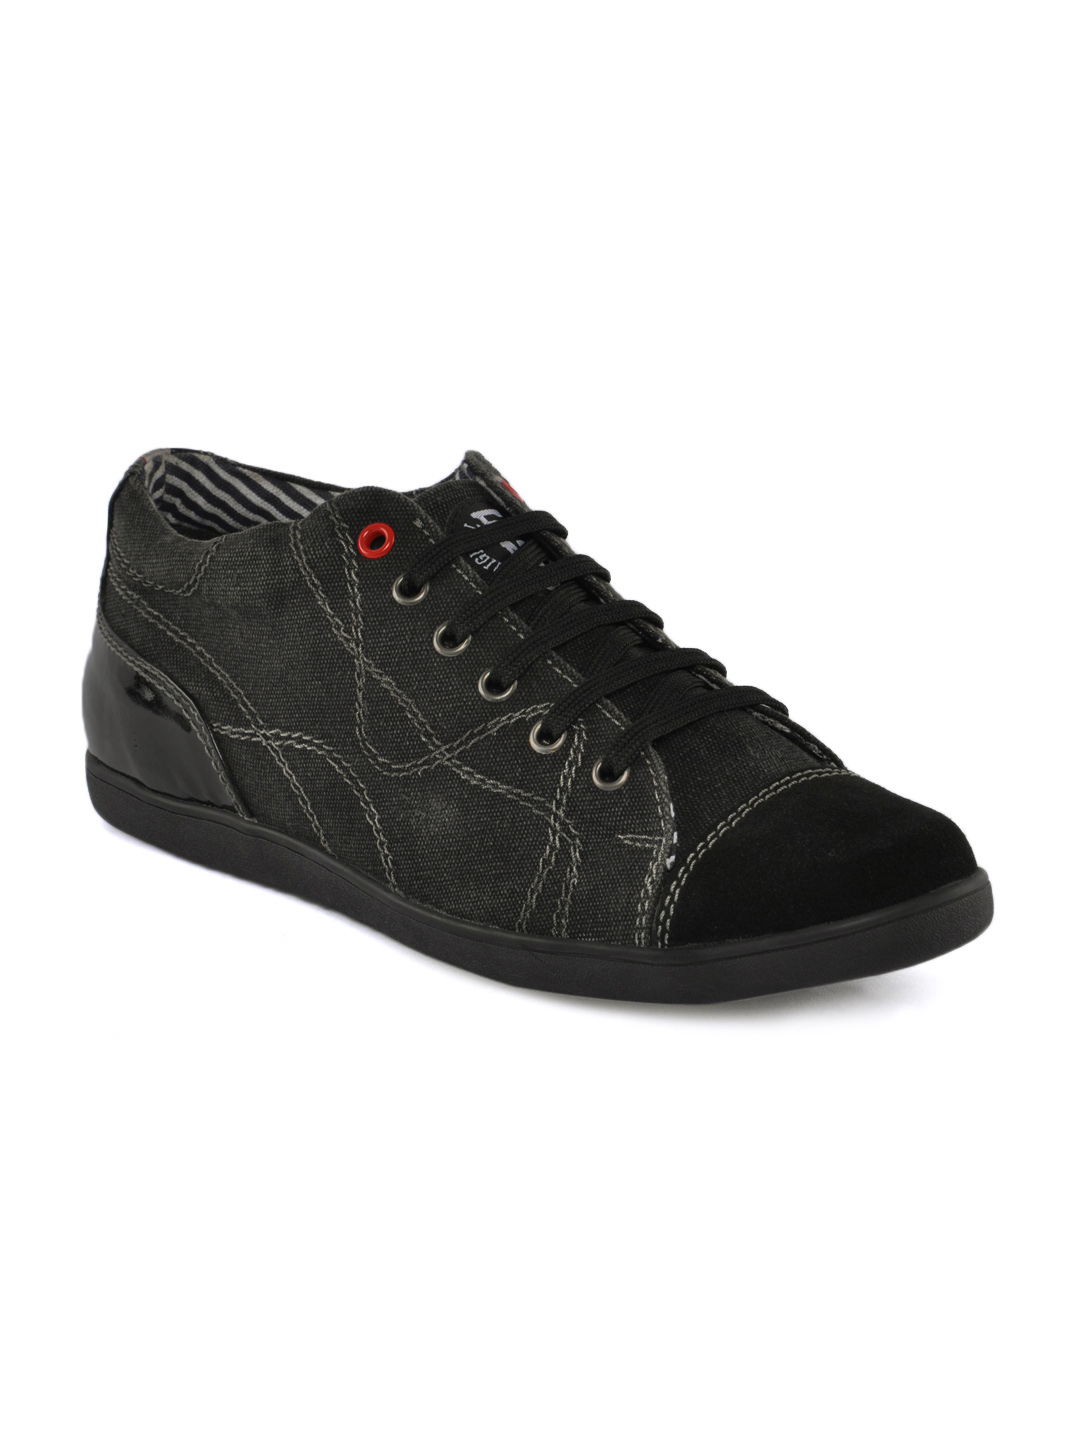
Flying Machine Men Black Casual Shoes
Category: Footwear / Shoes / Casual Shoes
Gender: Men
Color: Black
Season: Fall 2011
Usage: Casual